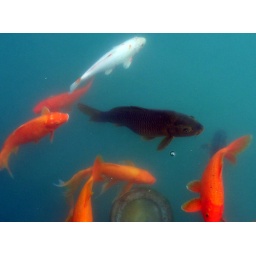
fish in golden tempe srover-photo by rajan